Saitō Hajime

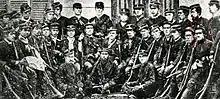
Photo believed to depict Saitō Hajime (as Fujita Gorō) (bottom right encircled) with his police troop.

Fujita fought on the Meiji government's side during Saigō Takamori's Satsuma rebellion, as a member of the police forces sent to support the Imperial Japanese Army.